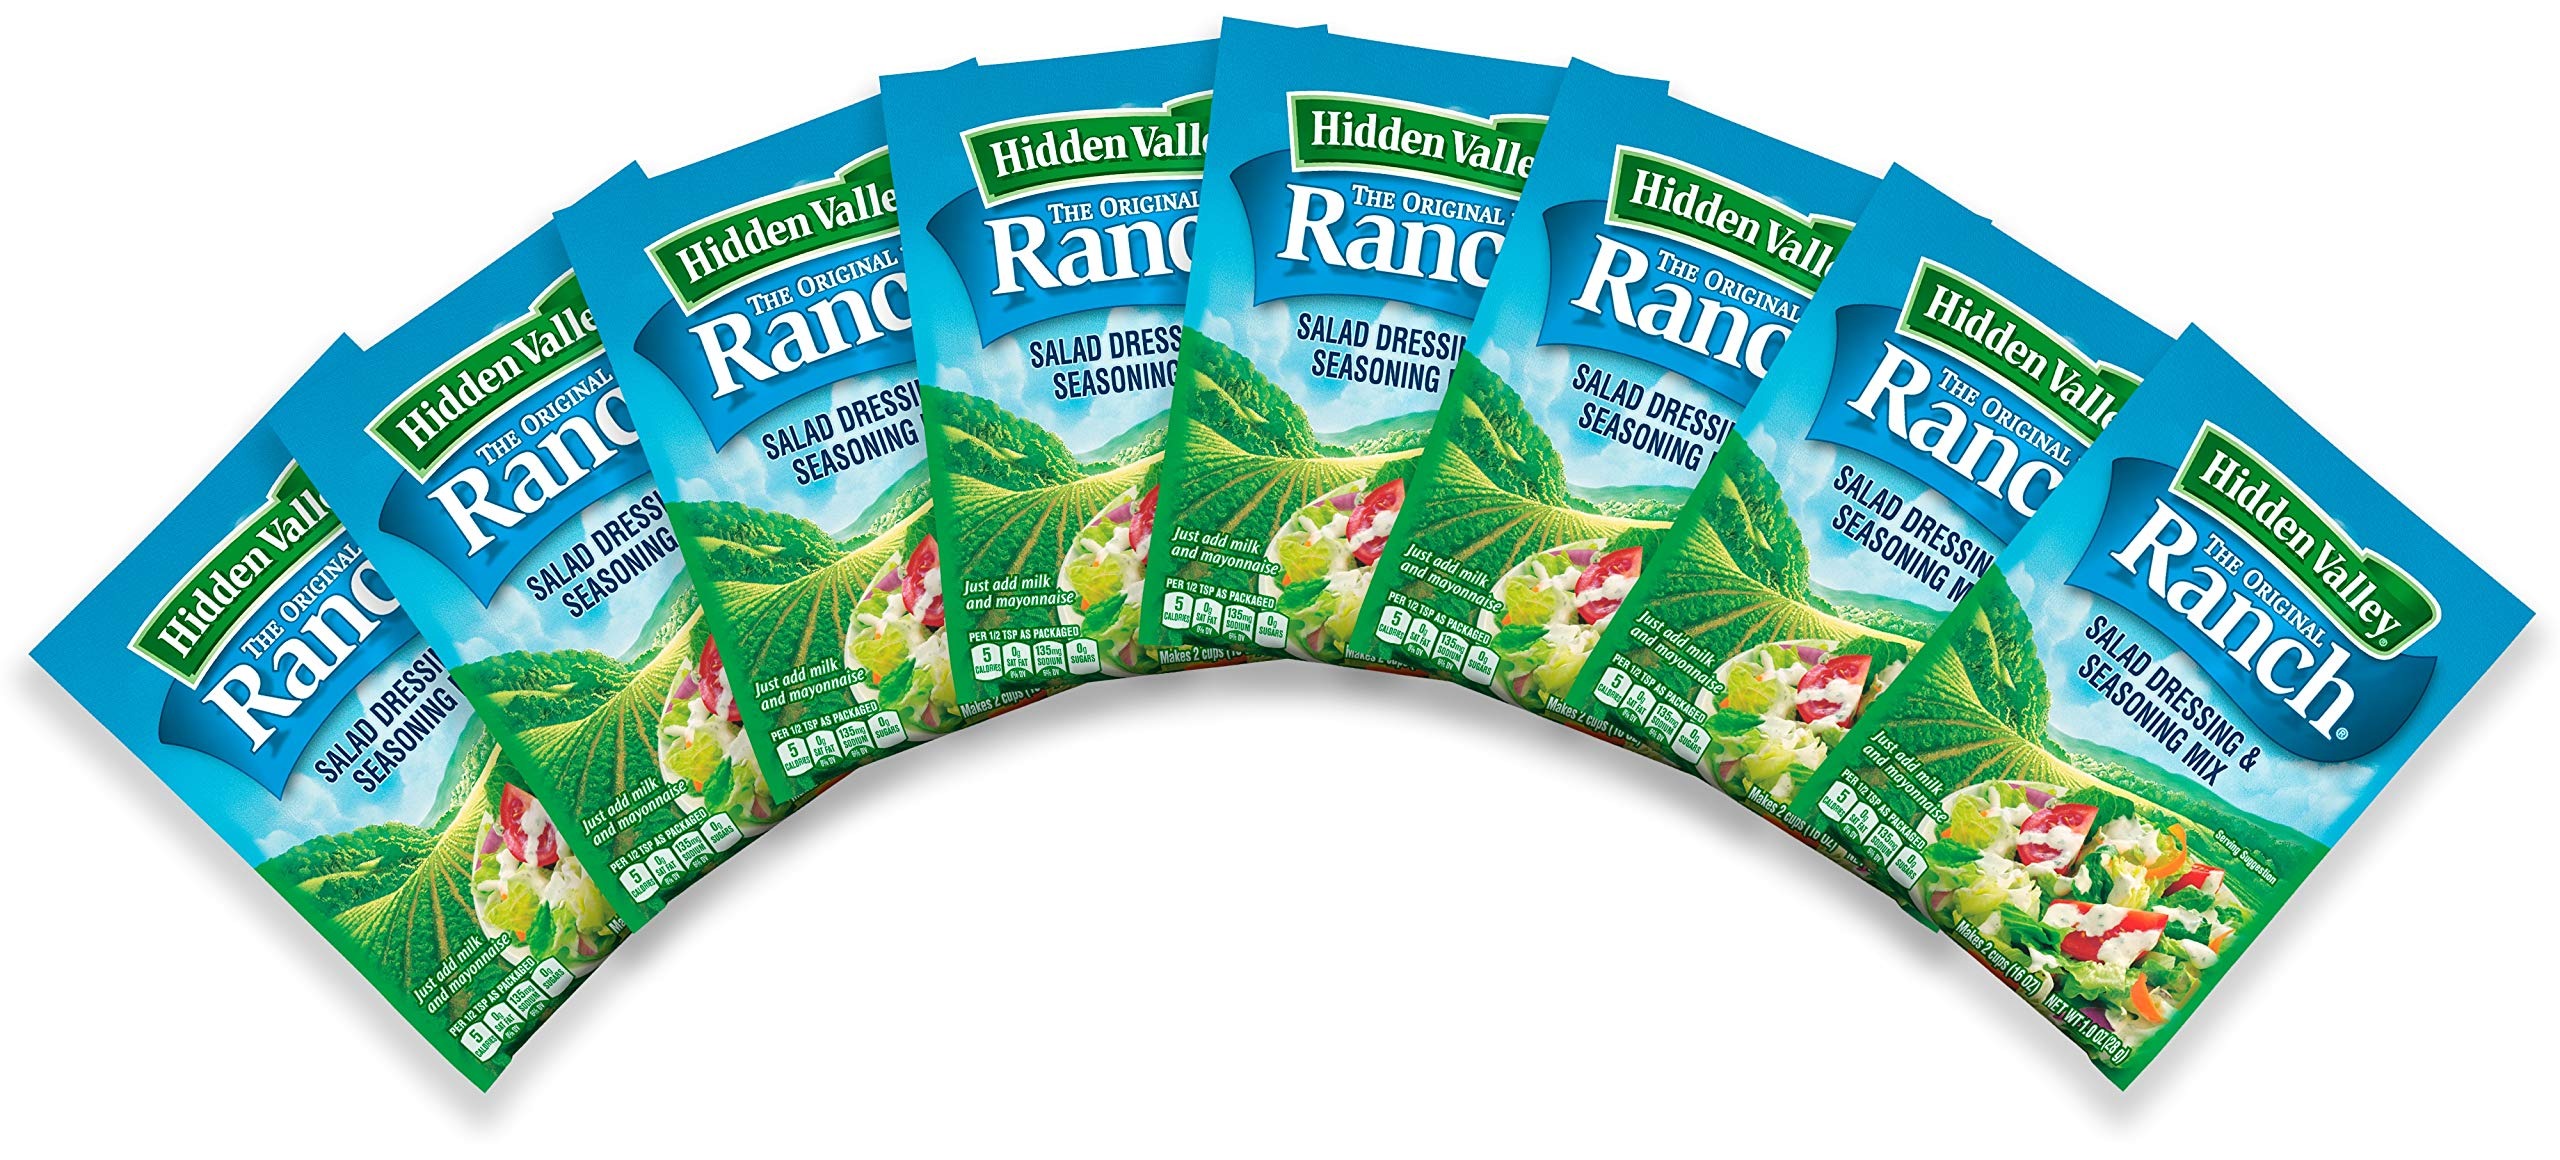
Item Name: Hidden Valley Original Ranch Dips Mix, Gluten Free - 8 Packets, 1 Oz
Bullet Point 1: Dip: just add sour cream to the classic Ranch flavoring and instantly create a delicious, creamy dip for a homemade appetizer or quick snack,
Bullet Point 2: Season: sprinkle the dry mix like a seasoning over popcorn, meats, or potatoes to put a twist on everyday creations or family dinners,
Bullet Point 3: Gluten Free: Perfect for backyard BBQs and parties, this gluten free Ranch dips mix is as tasty as it is versatile - use as a veggie dip, chip dip or condiment on your favorite foods,
Bullet Point 4: Quick & easy: use Hidden Valley dips mix packets As your weeknight secret weapon- add instant flavor to any meal The whole family will love
Bullet Point 5: Original Ranch: with a creamy blend of herbs and spices, keep your friends and family wanting more With classic Hidden Valley Original Ranch dips mix,
Value: 8.0
Unit: Ounce

Price: 1.98